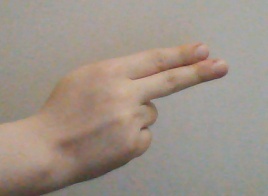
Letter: ain